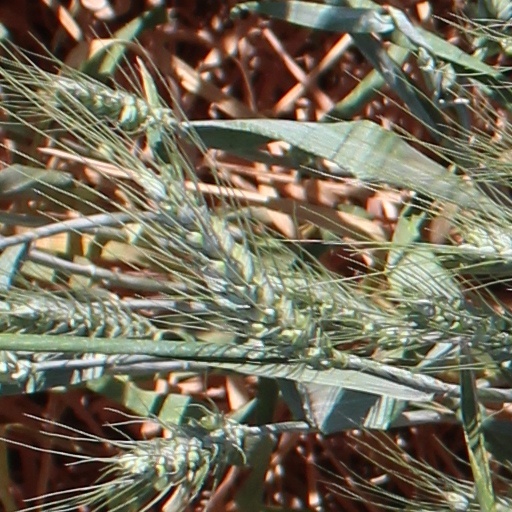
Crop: wheat